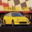
Label: automobile